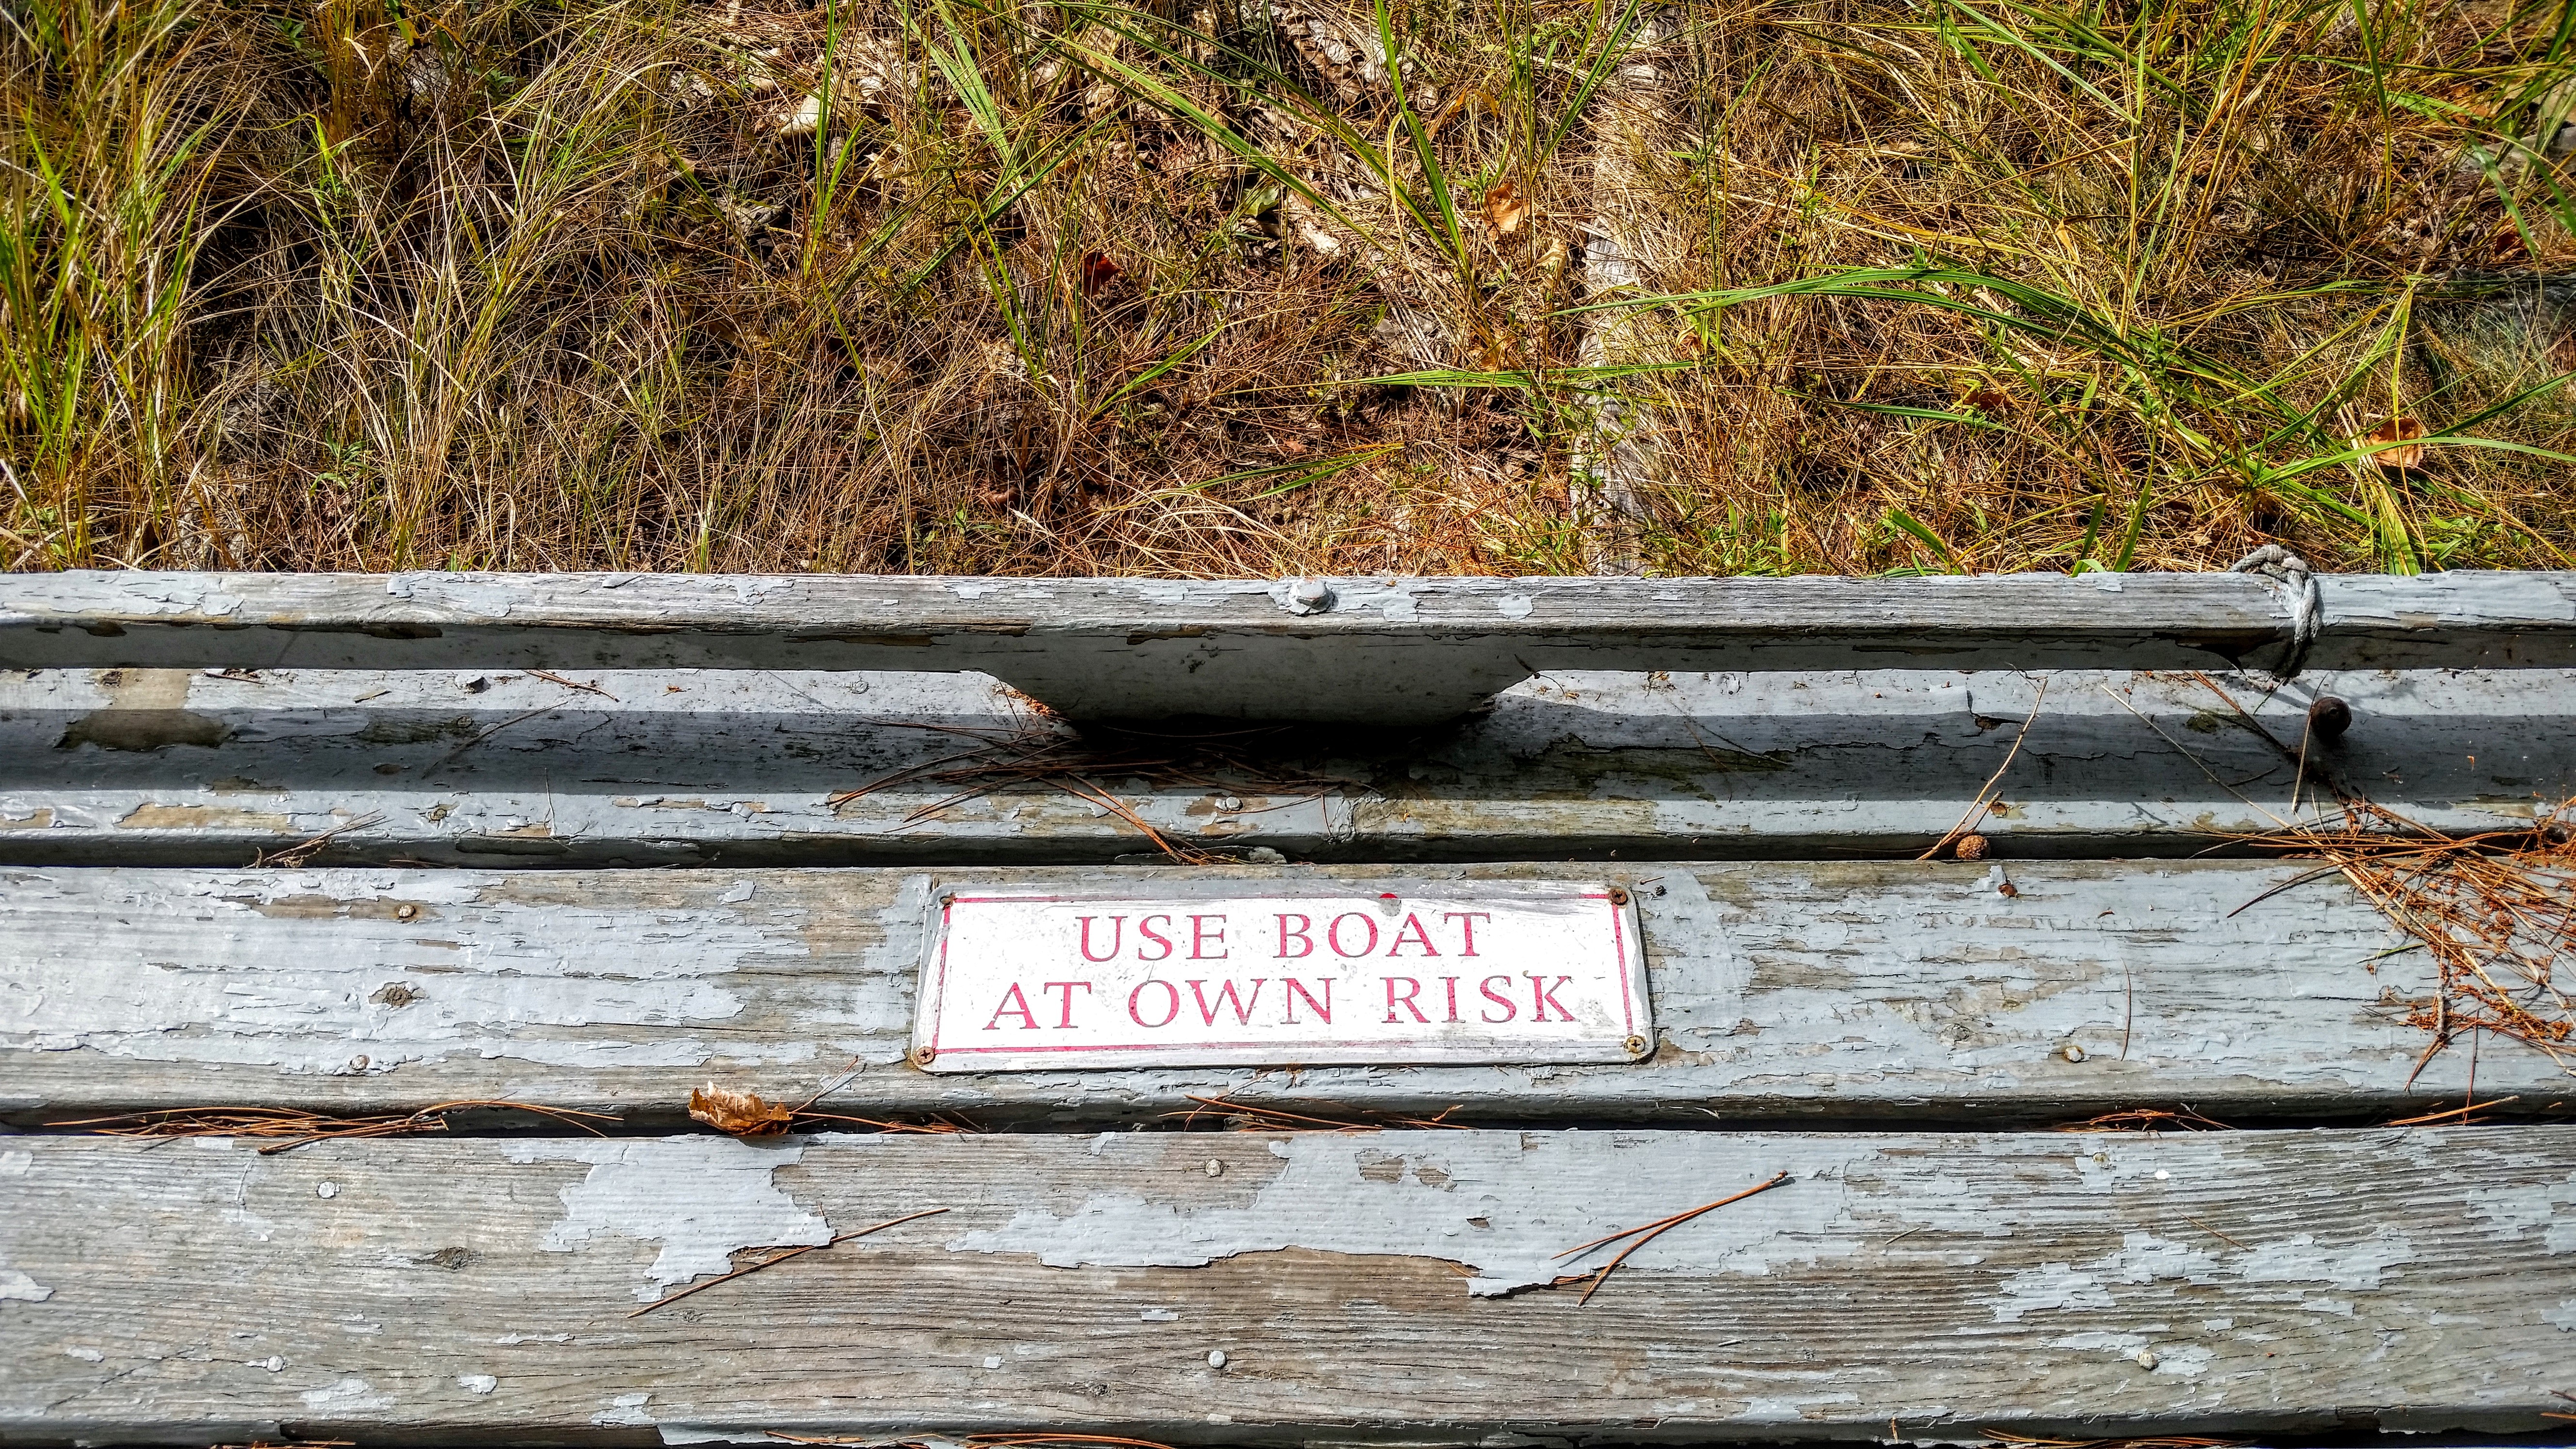
water, dock, wood, track, boat, field, lake, old, wall, pier, river, sign, fishing, platform, paint, harbor, wooden, danger, warning, peeling, risk, yachts, use at own risk